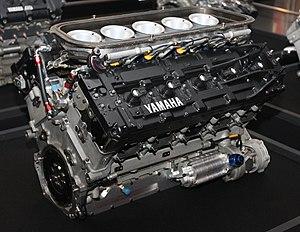
Yamaha Motor Company est une société d'ingénierie automobile filiale de Yamaha Corporation qui a développé des moteurs de compétition destinés à la Formule 1. De 1982 à 1997, la société a été dirigée par John Judd, qui possédait déjà sa propre officine de conception de moteurs. De fait, à partir du moment où Yamaha a décidé de s'investir sous son nom propre en F1, les moteurs conçus par Judd étaient soit baptisés Judd, soit badgés Yamaha.
Judd est une société d'ingénierie automobile britannique, créée en 1988 par John Judd, spécialisée dans la compétition automobile de haut niveau.